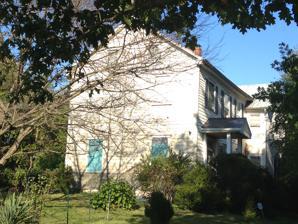
Building: Edward Colston House
Country: United States of America
Year built: 1798
Historic house in West Virginia, United States United States historic place Edward Colston House U.S. National Register of Historic Places Show map of West Virginia Show map of the United States Location 1598 Tice Rd., Falling Waters, West Virginia Coordinates 39°35′26″N 77°55′15″W / 39.59056°N 77.92083°W / 39.59056; -77.92083 Area 7.5 acres (3.0 ha) Built 1798 Architectural style Georgian, Federal NRHP reference No. 03000347 Added to NRHP May 1, 2003 Edward Colston House , also known as Medway, is a historic home located at Falling Waters , Berkeley County, West Virginia . It was built about 1798 and is a two-story, three-bay, gable-roofed frame dwelling.  The two-story, three-bay, gable-roofed frame wing was added about 1900. It is a rare 18th-century frame building and representative of the transition from the Georgian to Federal style. It was listed on the National Register of Historic Places in 2003. References